Louveciennes

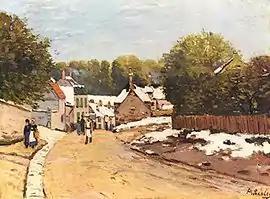
"First snow in Louveciennes" by Alfred Sisley, 1870

Louveciennes is a commune in the Yvelines department in the Île-de-France region in north-central France. It is located in the western suburbs of Paris, between Versailles and Saint-Germain-en-Laye, and adjacent to Marly-le-Roi.